Moreira de Cónegos

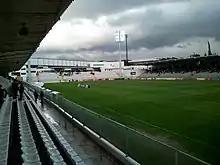
Comendador Joaquim de Almeida Freitas Stadium

The town is known for its football club of Moreirense who currently play in Portugal's top division of professional football which is the Primeira Liga.